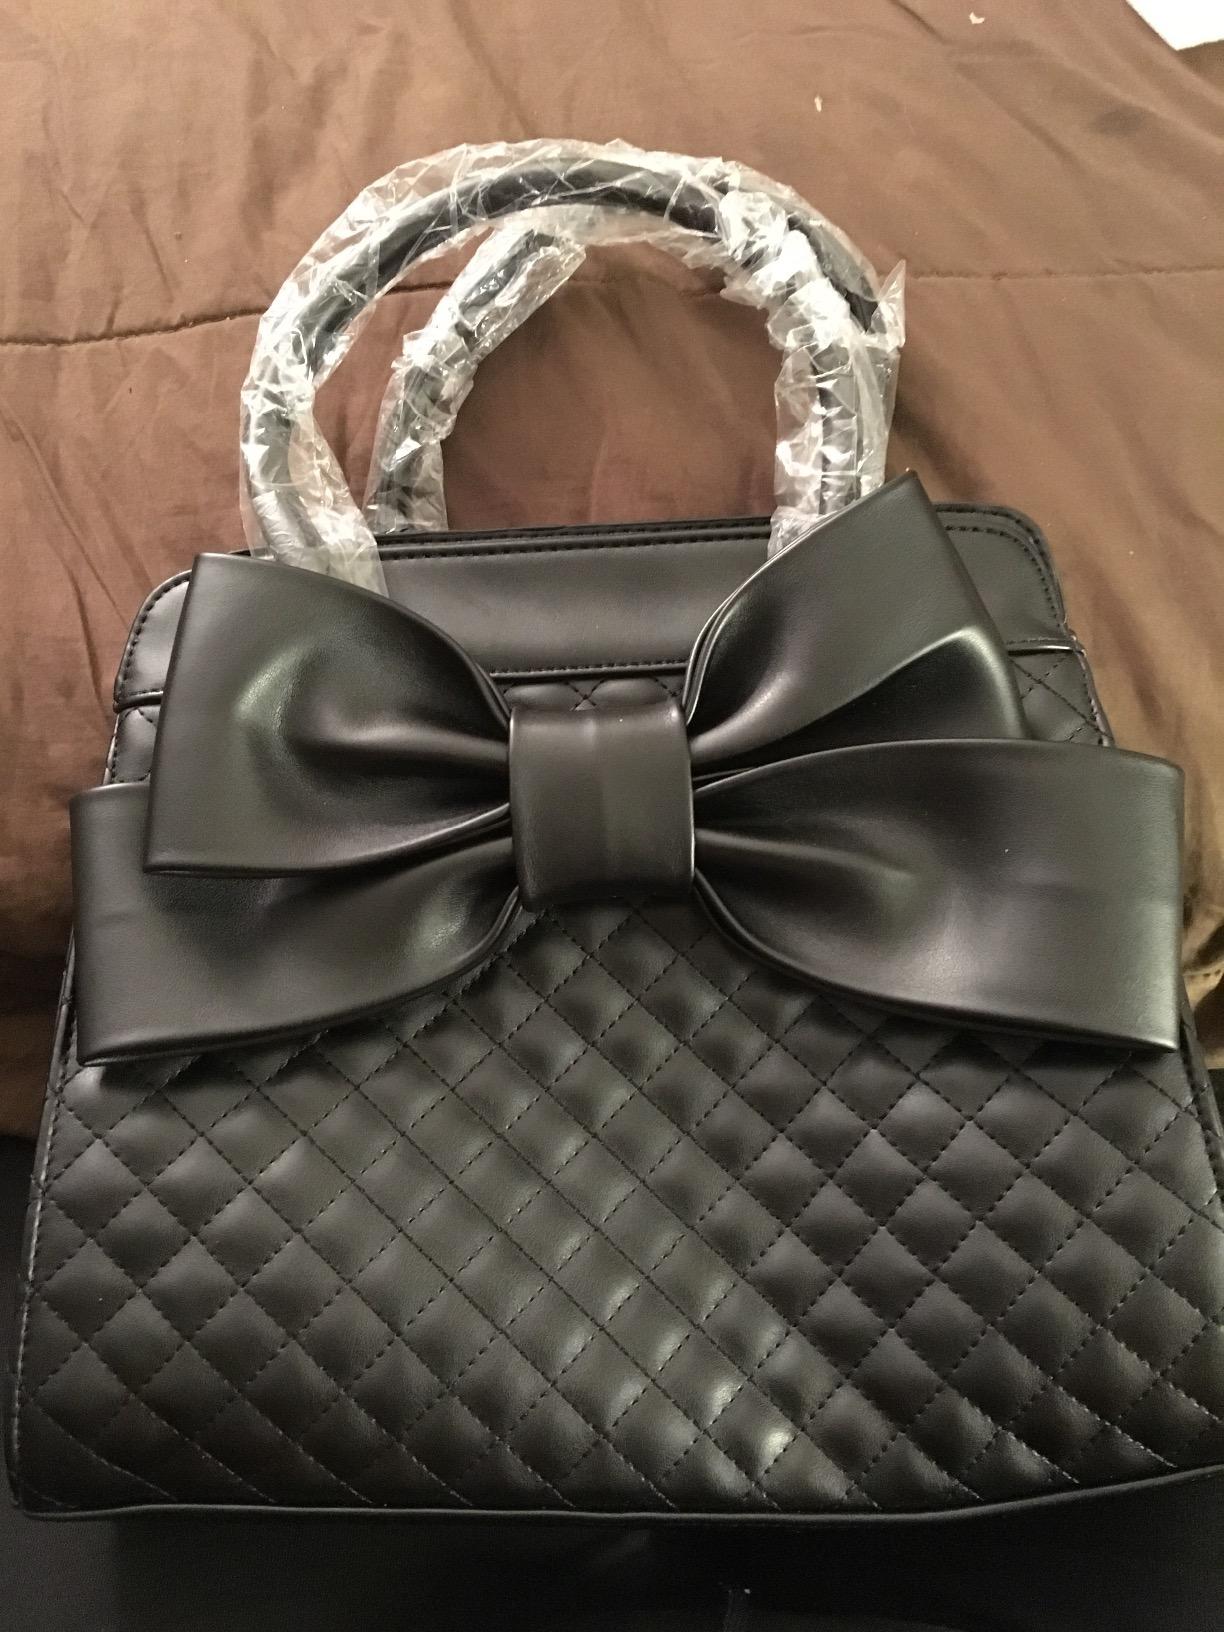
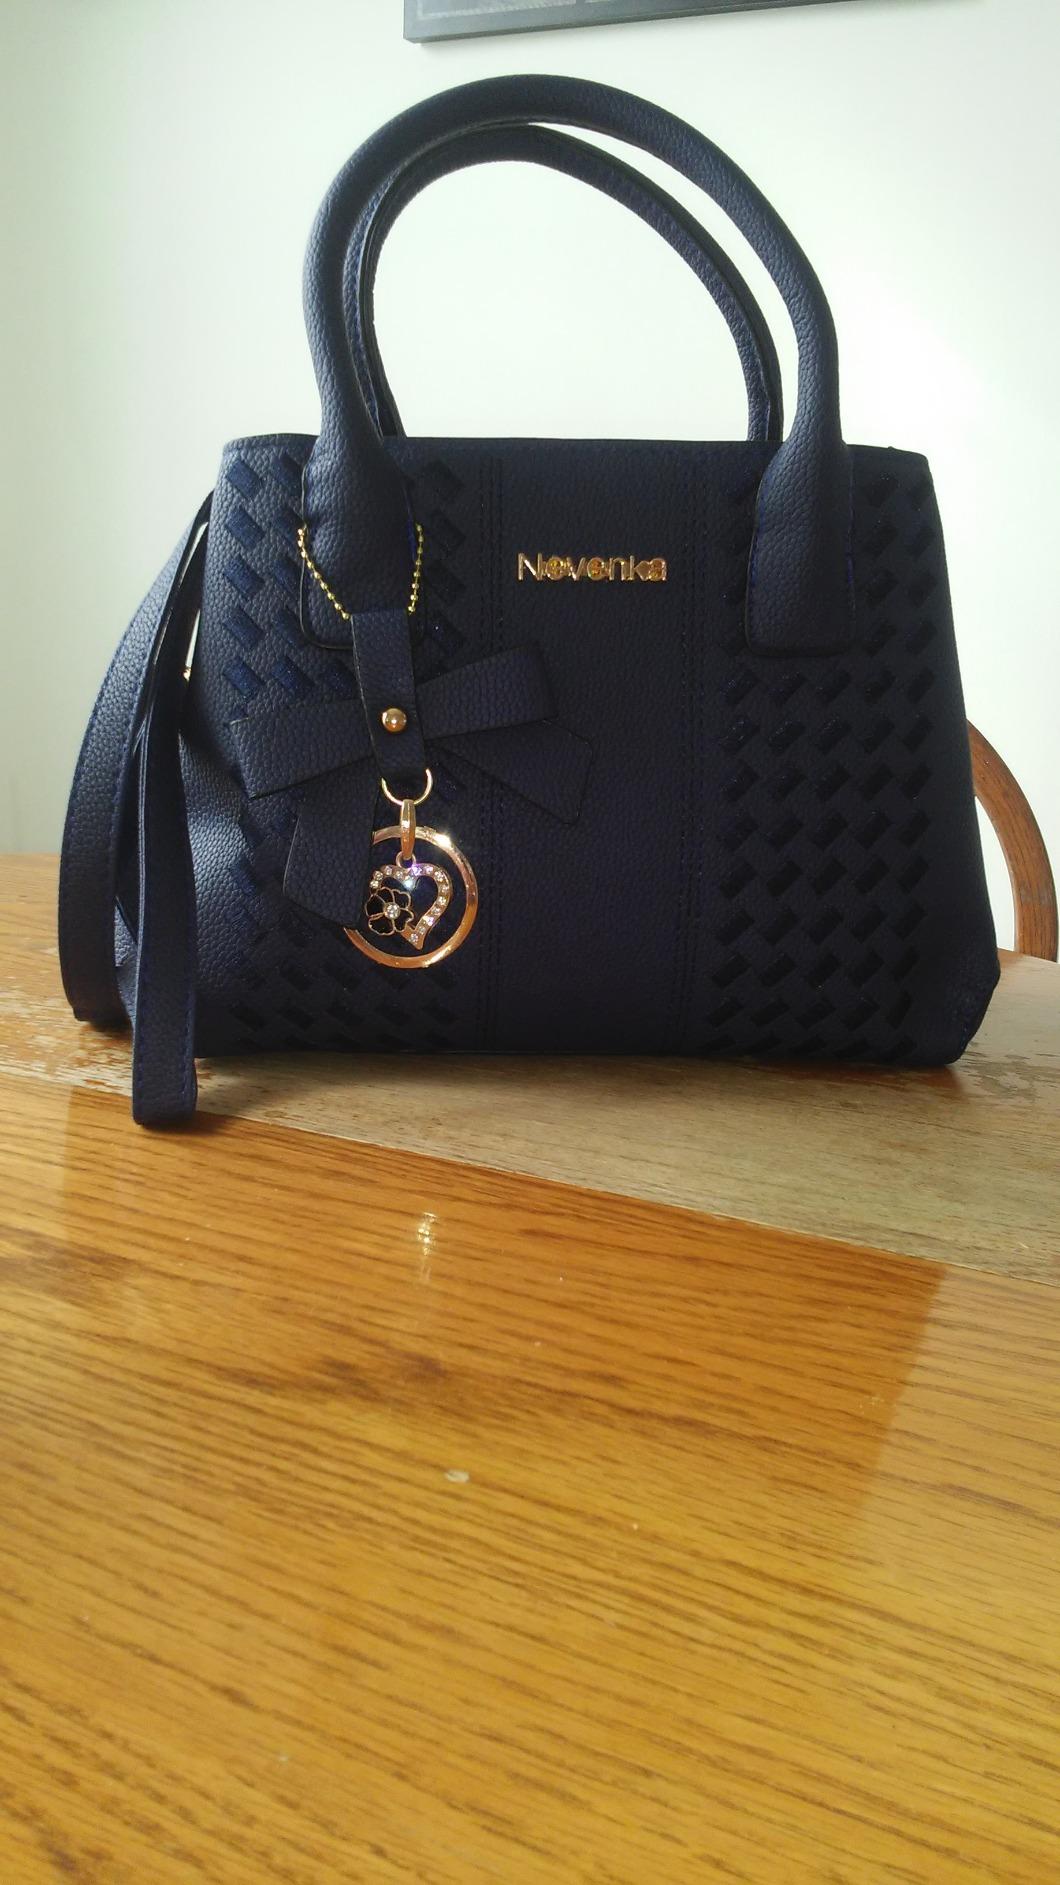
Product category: accessories_handbag
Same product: no